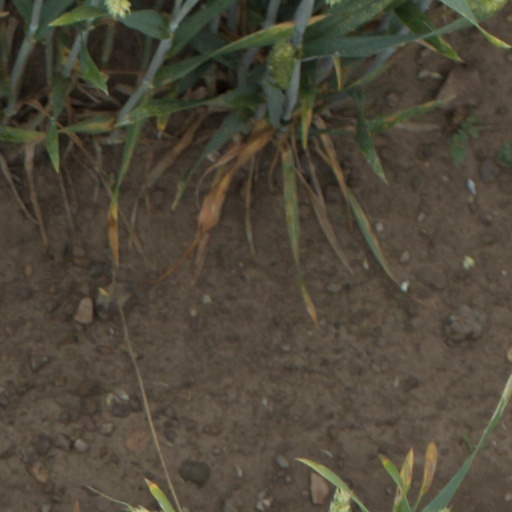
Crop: wheat